National Space Club

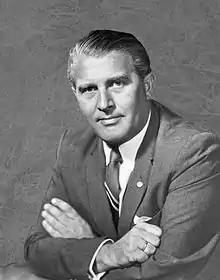
Wernher von Braun

The National Space Club, originally established as the National Rocket Club, was conceived in 1957 by Erik Bergaust in response to the Soviet Union’s launch of Sputnik, which had sent shockwaves through the western world. Bergaust recognized that the United States needed an organization that could mobilize national efforts and accelerate the country’s involvement in the Space Race. He warned: